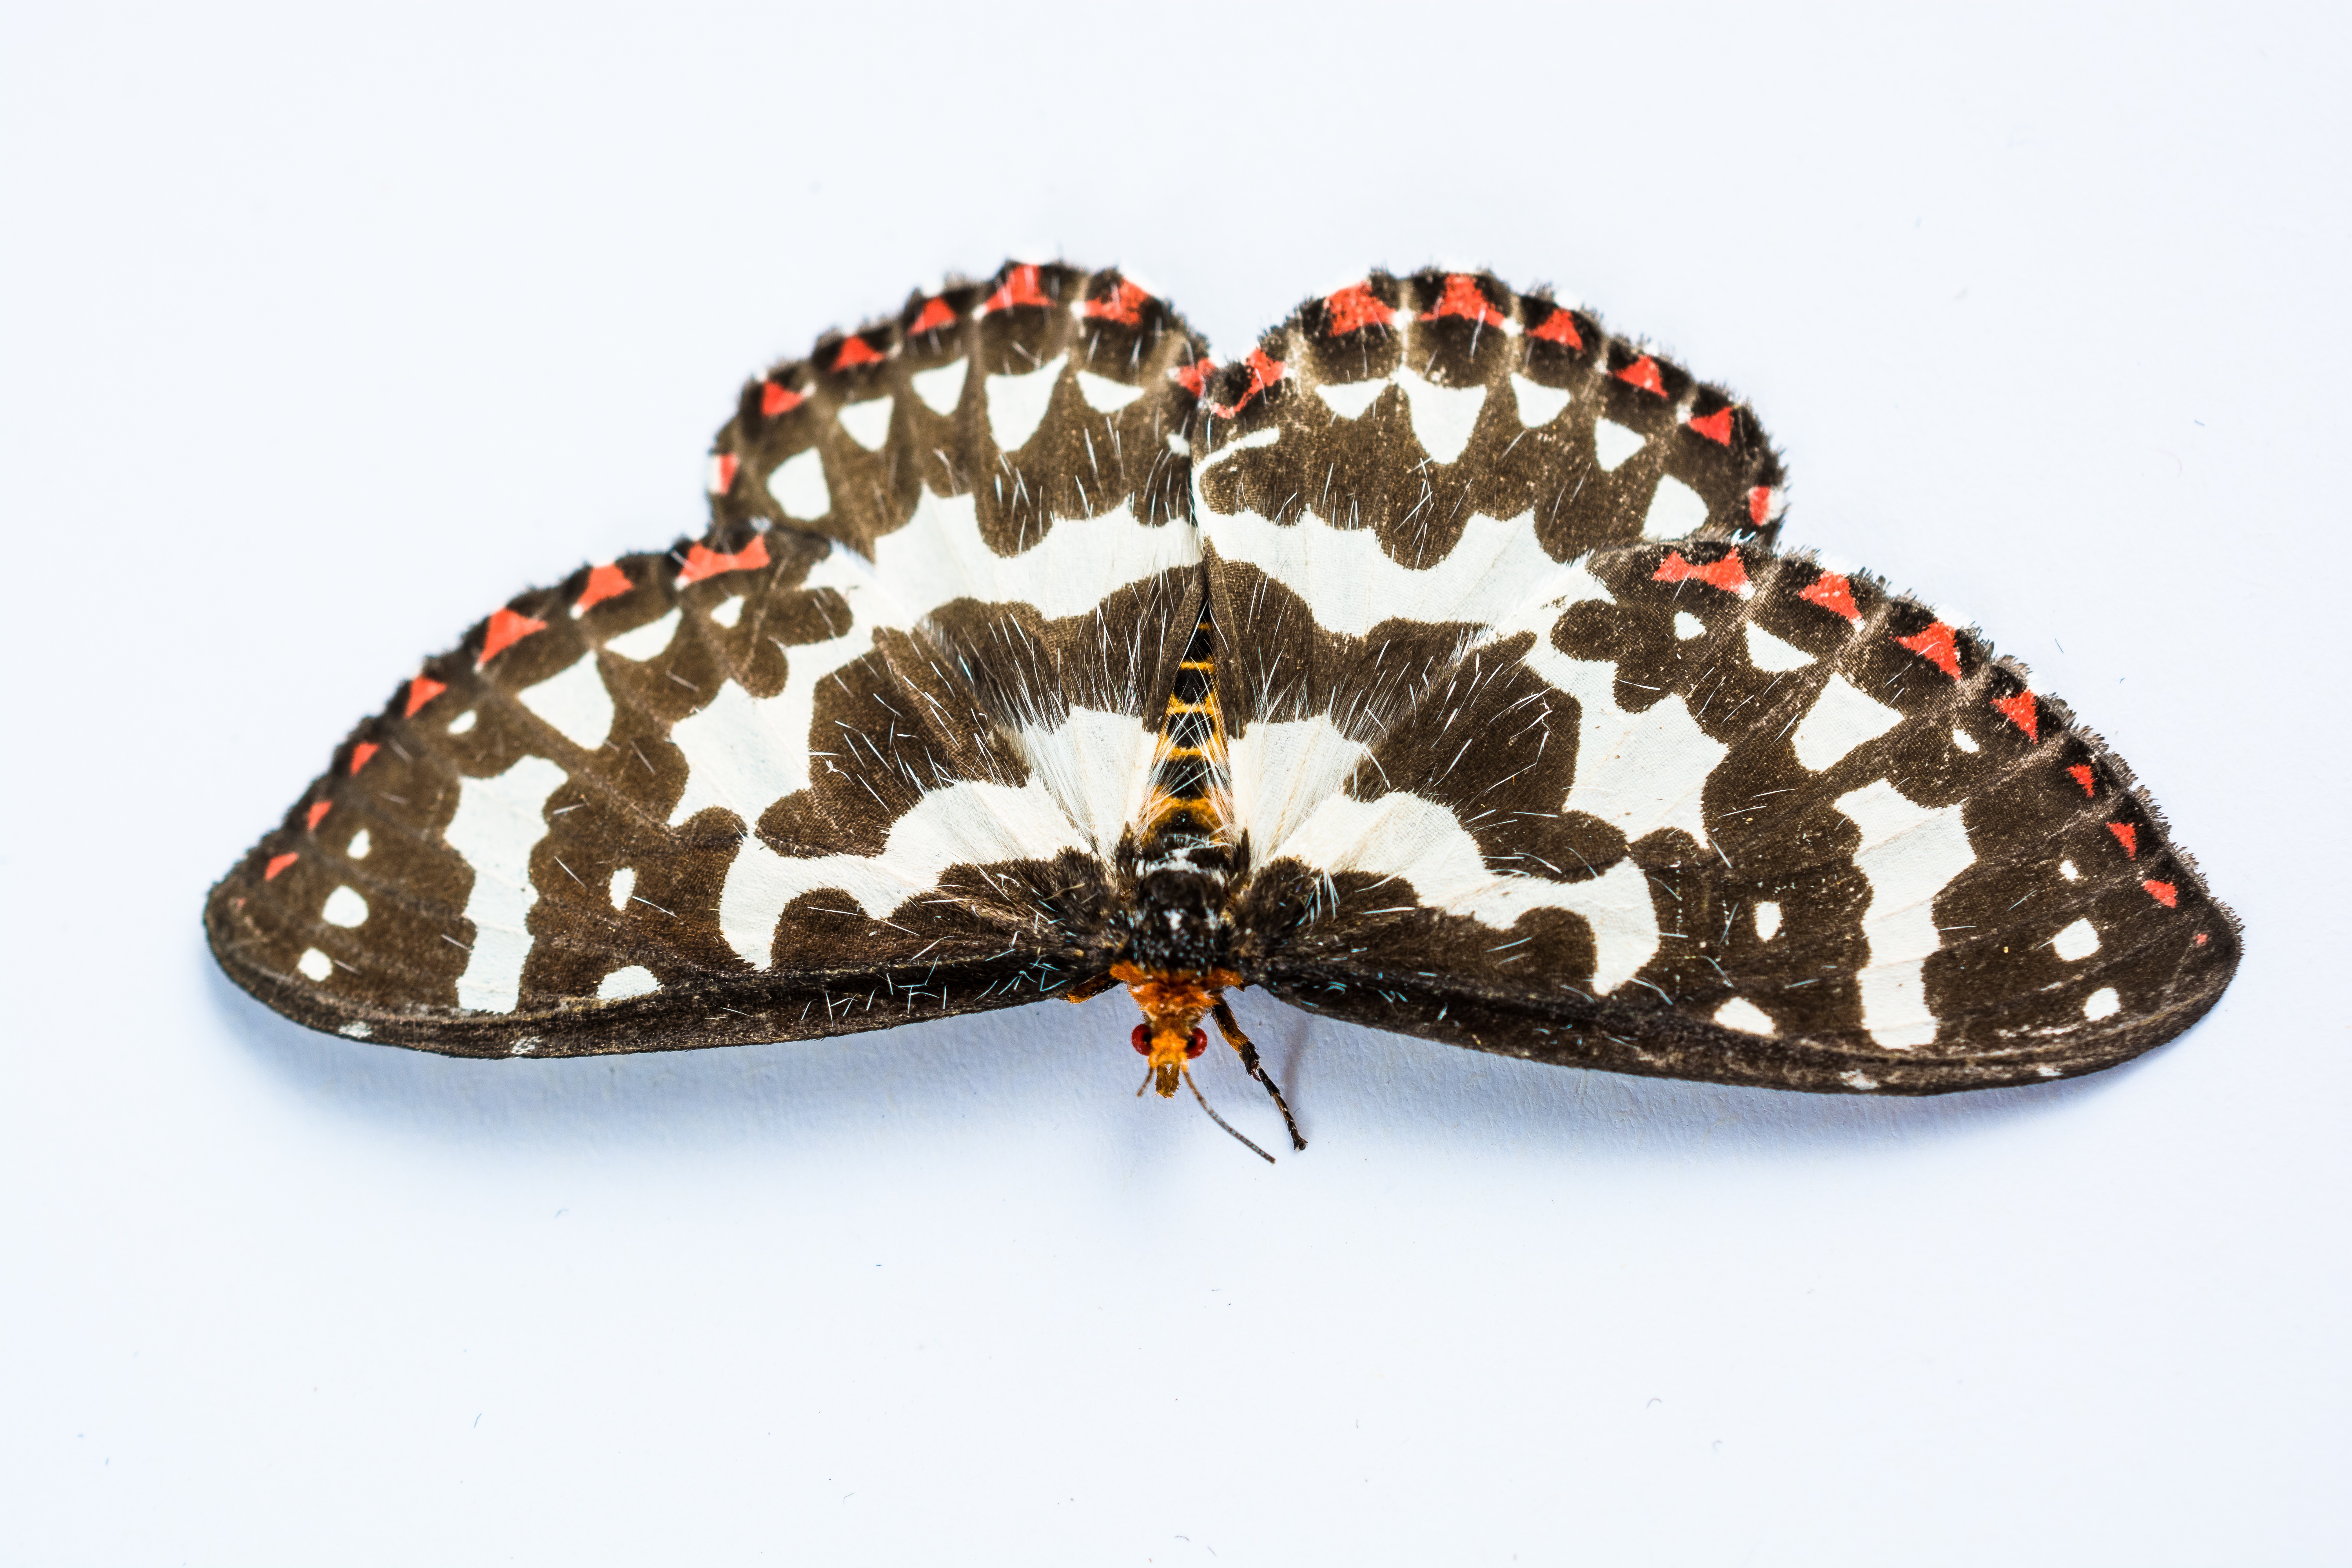
wing, insect, moth, butterfly, invertebrate, pollinator, moths and butterflies